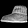
Label: Ankle boot